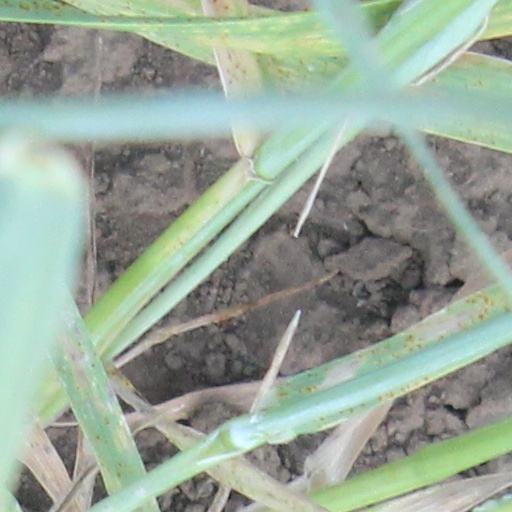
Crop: wheat